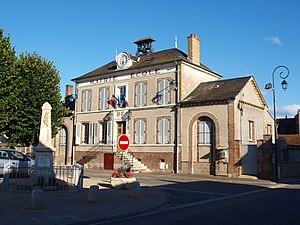
Gisy-les-Nobles (Yonne, France)